Ylli Shameti

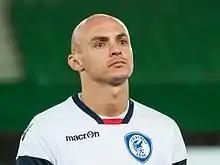
Shameti with Kukësi in 2016

Ylli Shameti (born 7 June 1984) is an Albanian professional football manager and former player who is the assistant manager of club Tirana U–17.